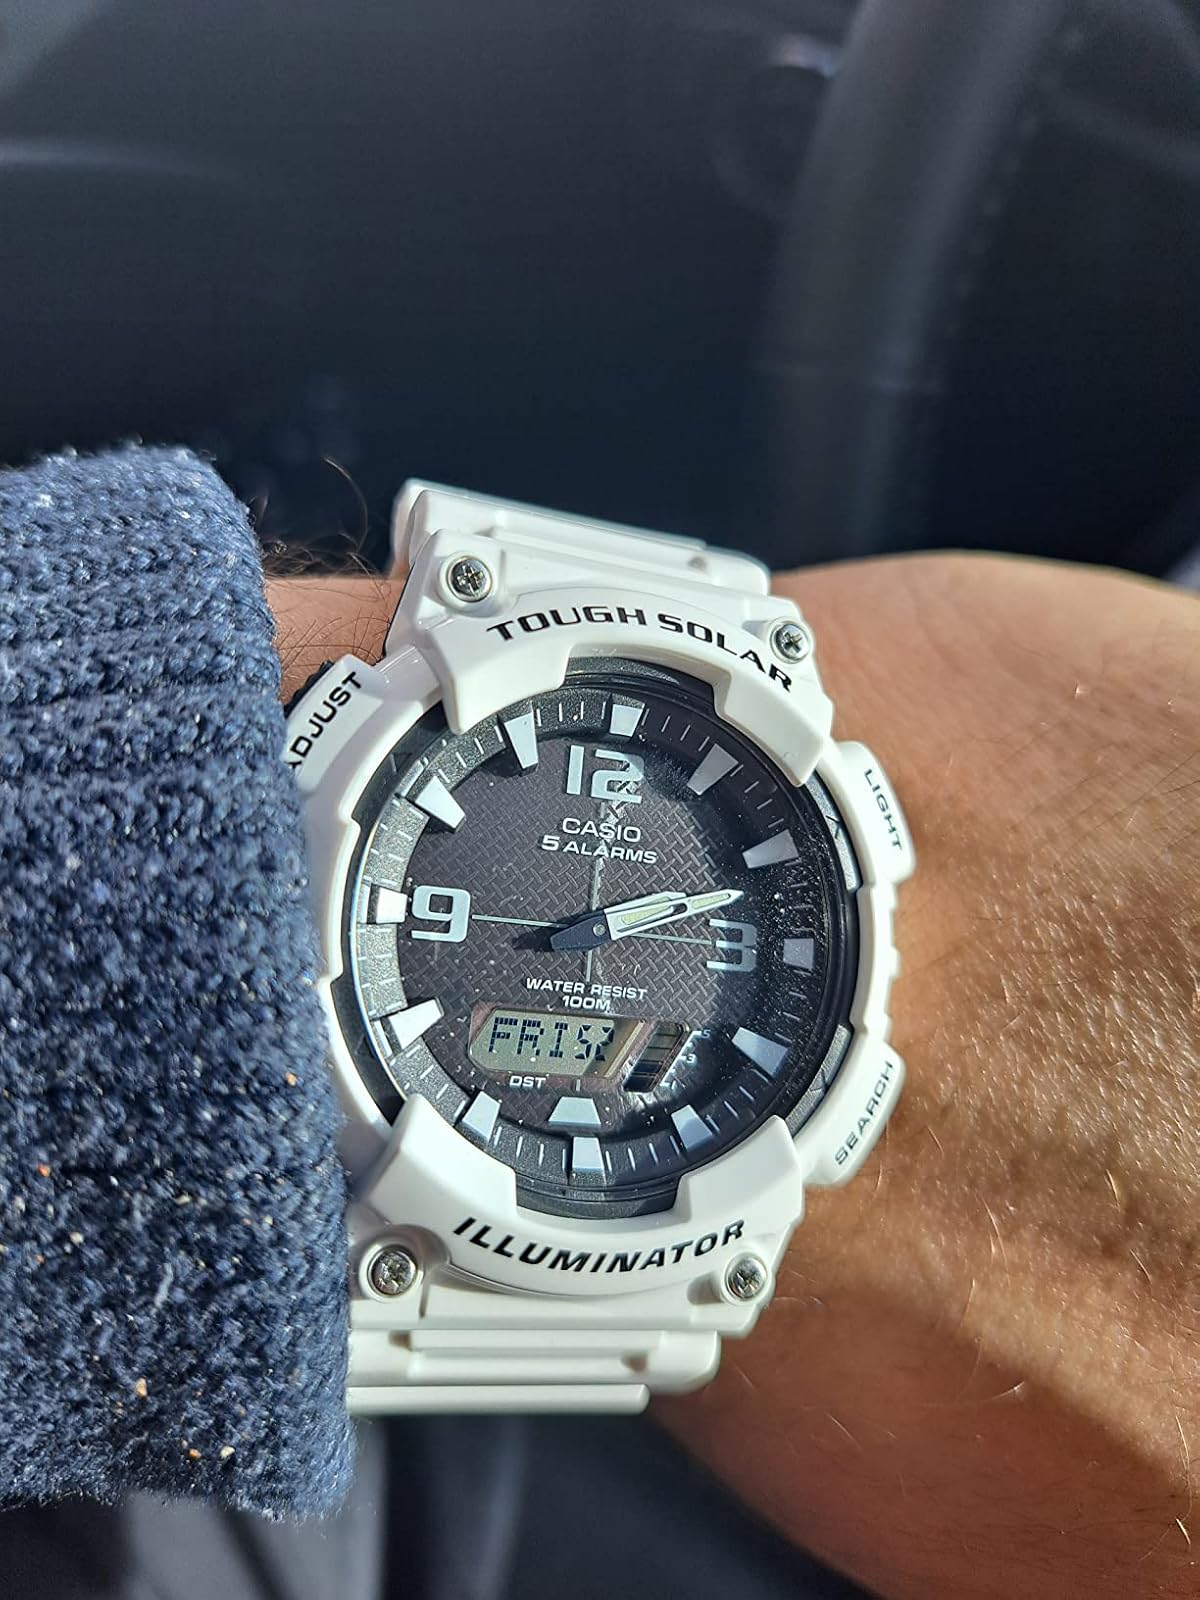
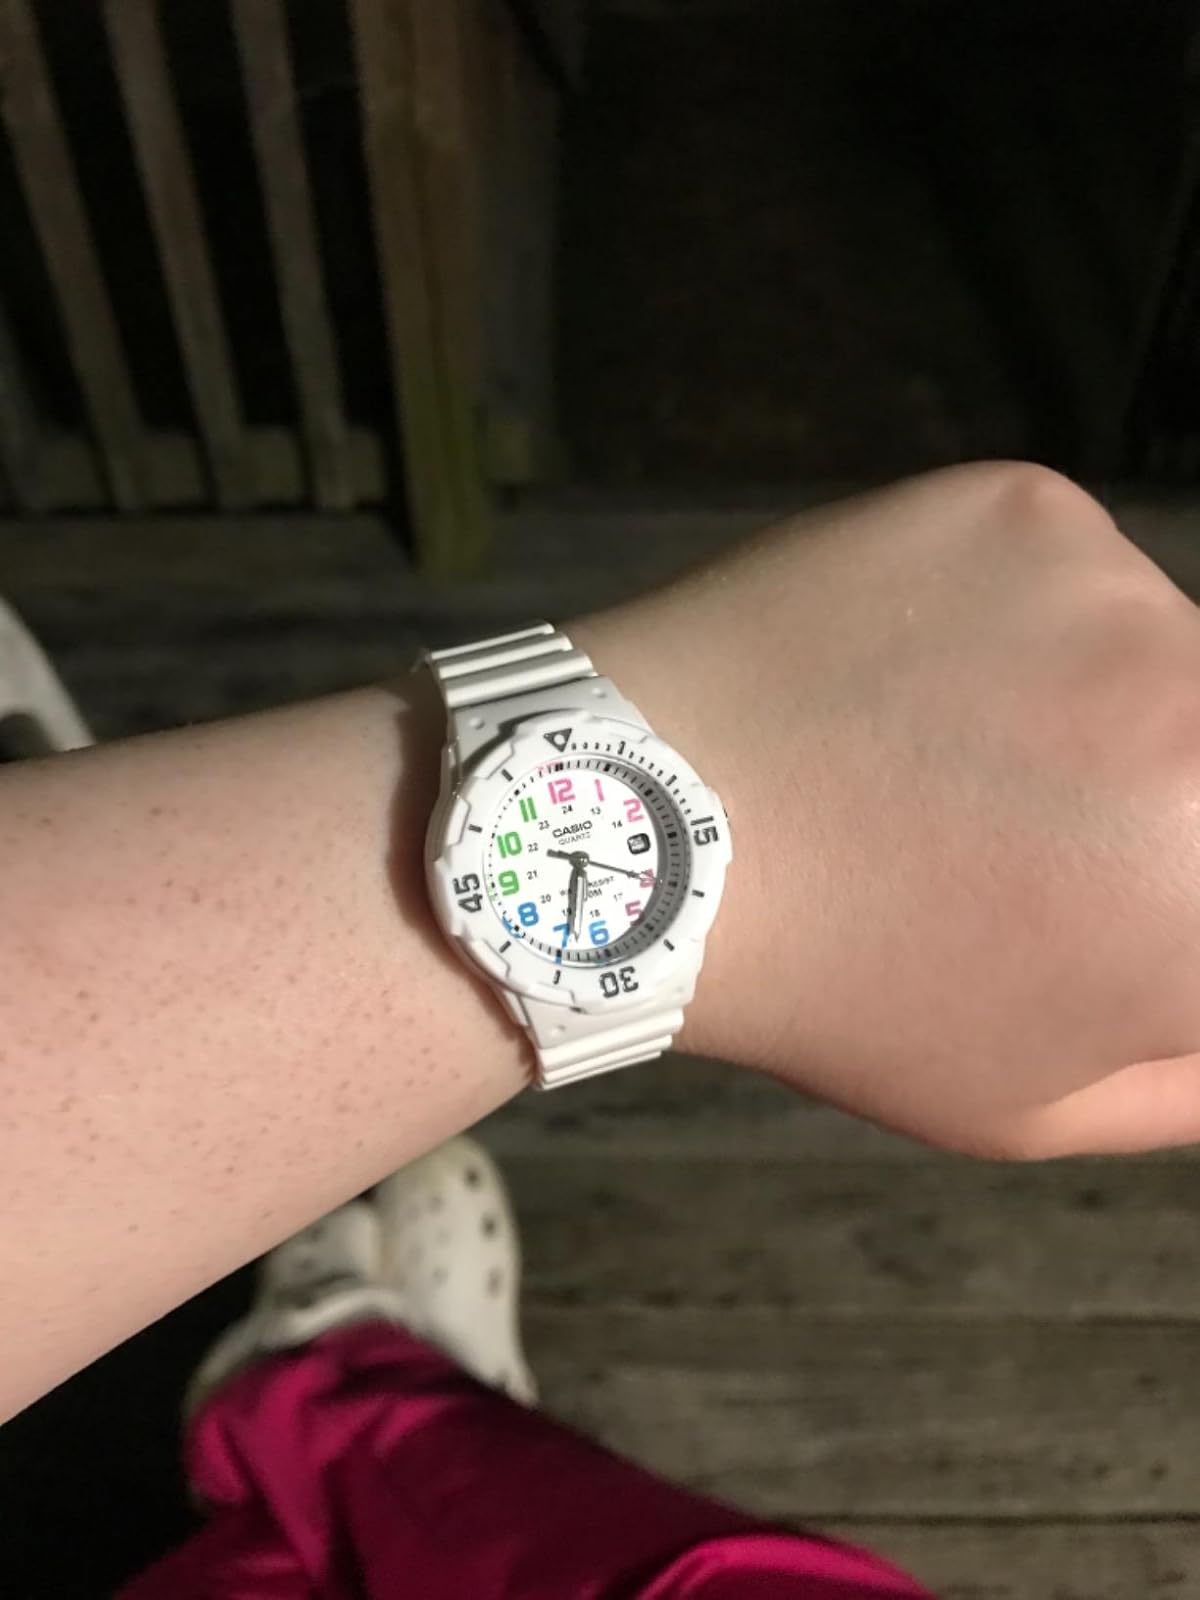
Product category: accessories_watch
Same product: no